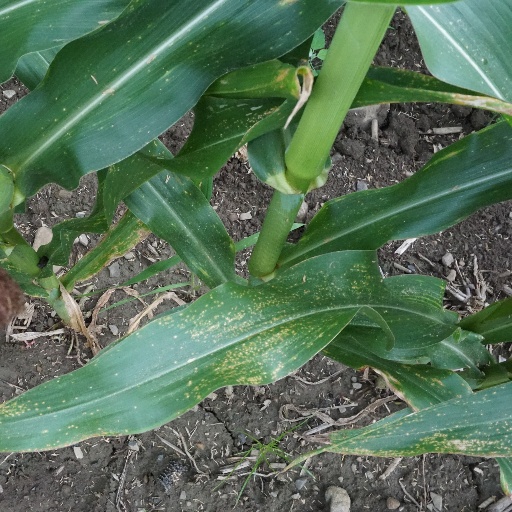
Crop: maize; corn